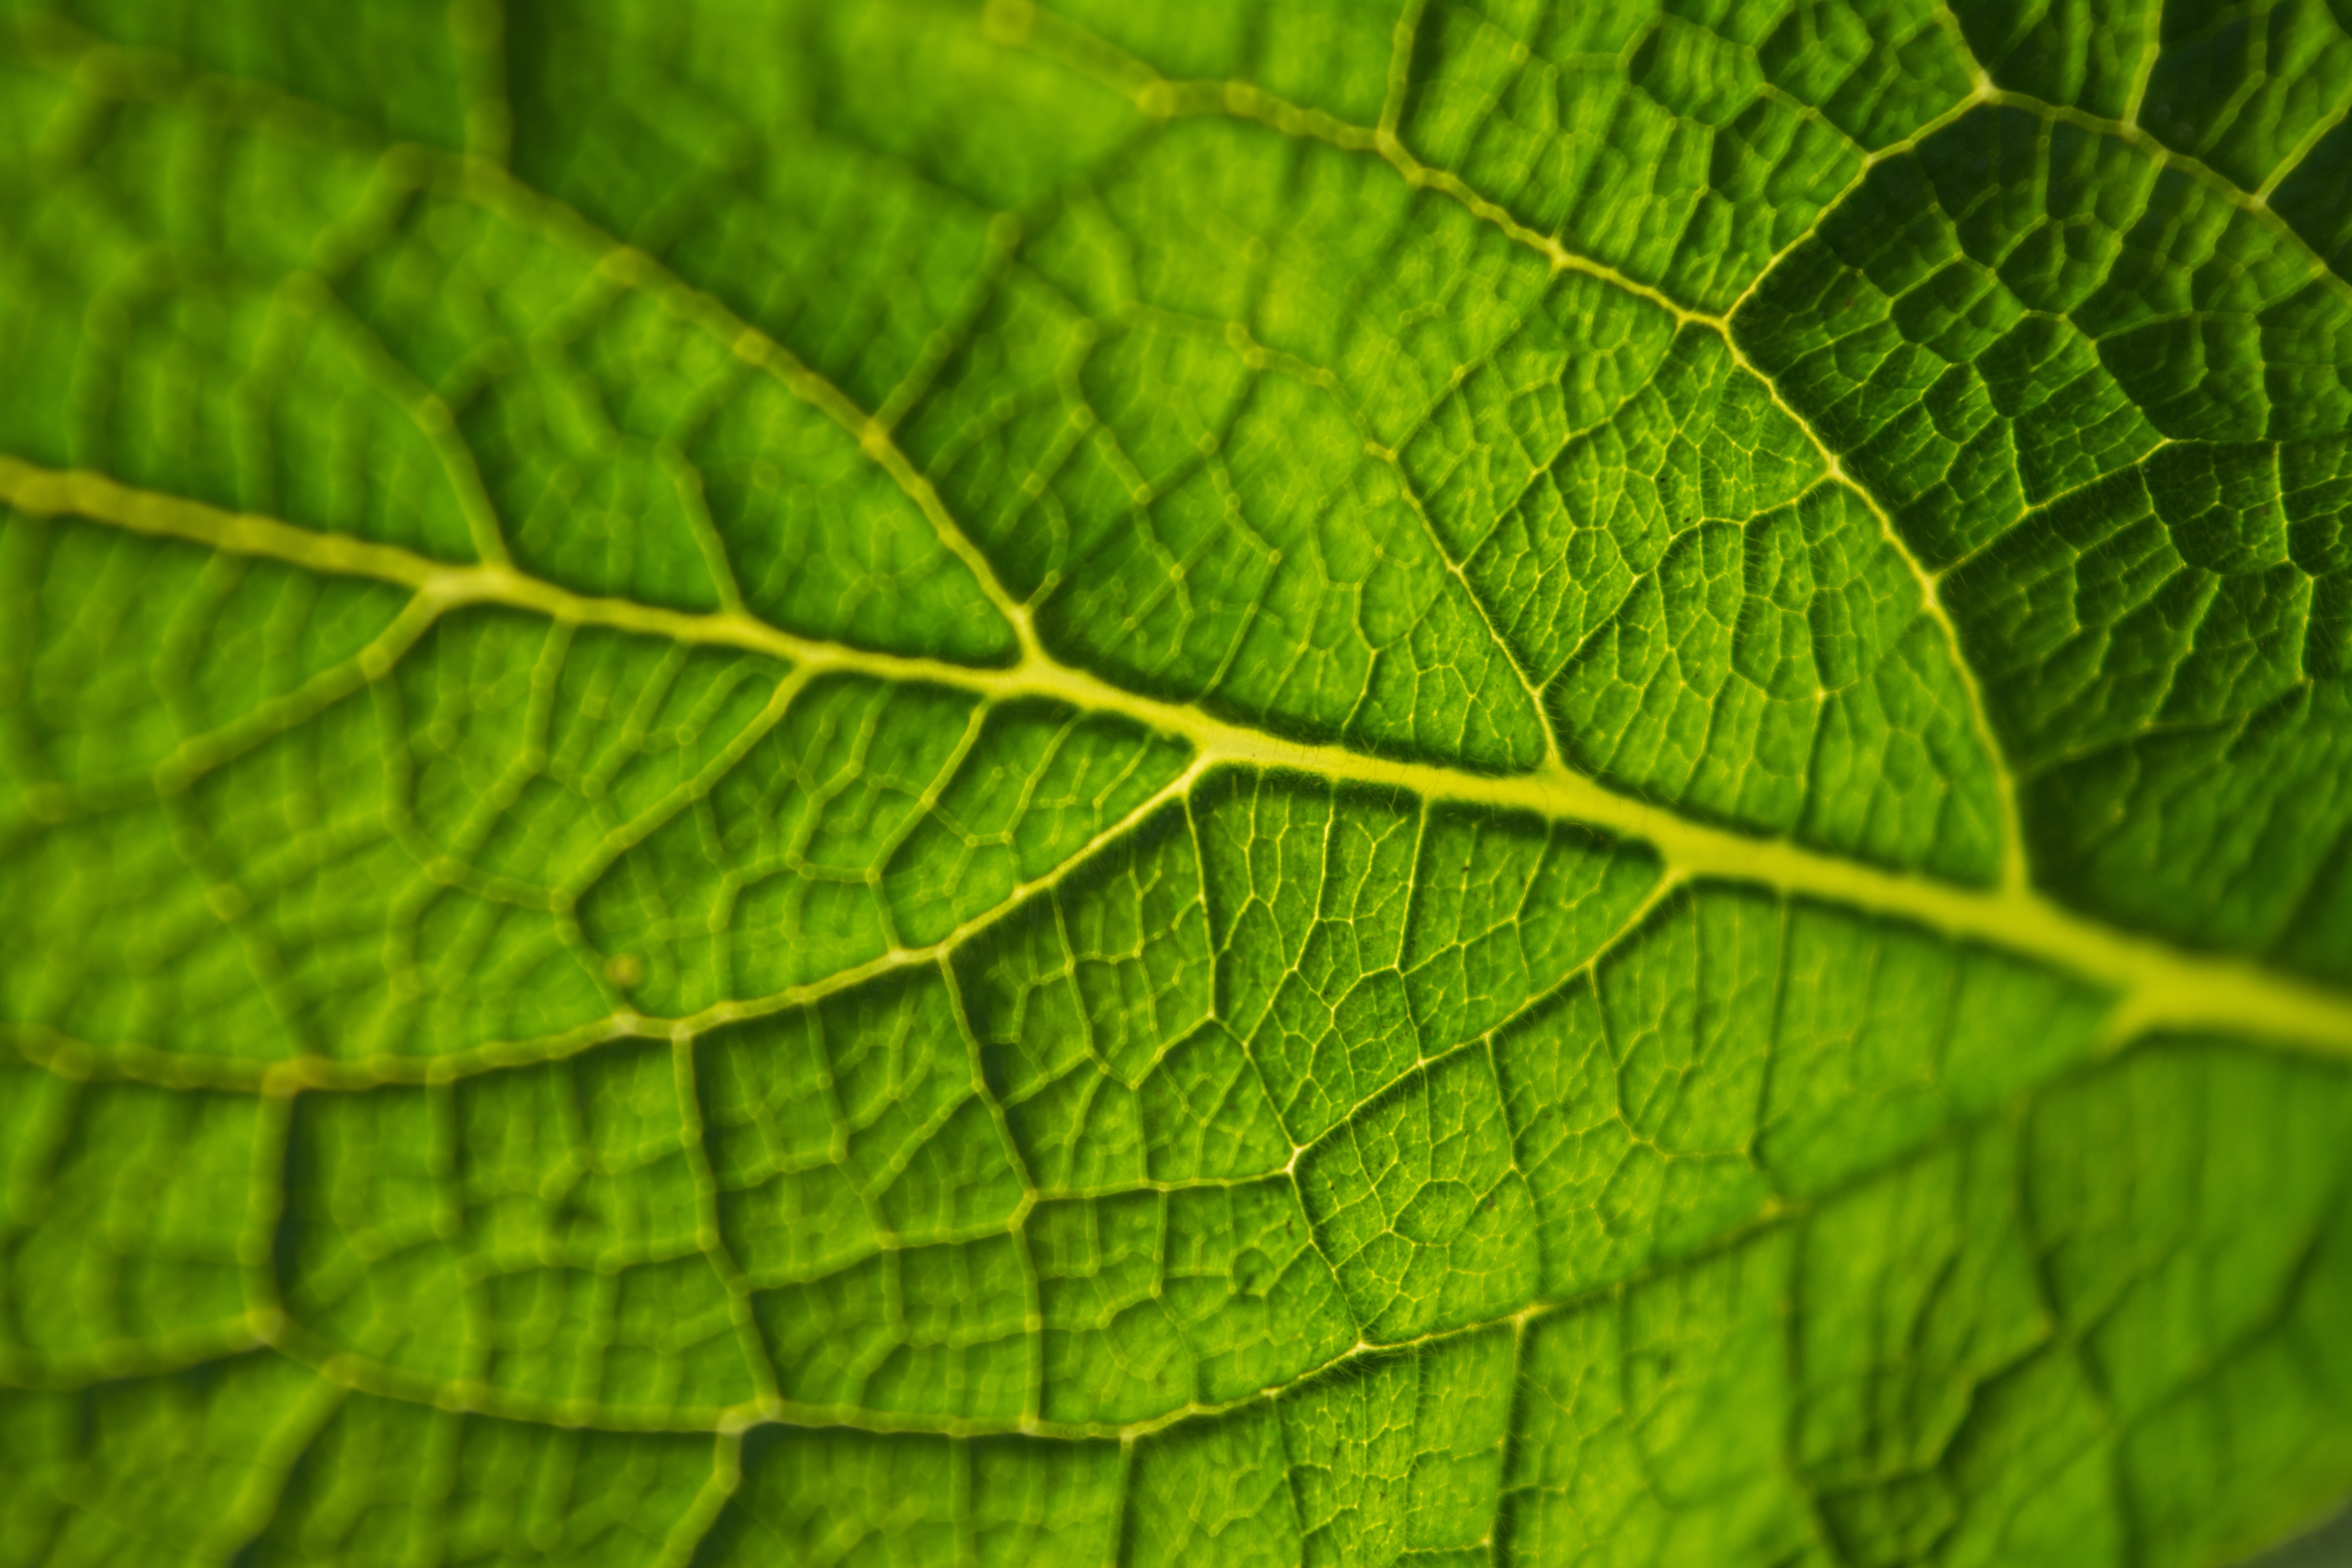
nature, plant, field, texture, leaf, flower, green, herb, macro, biology, grow, soil, botany, flora, macro photography, annual plant, plant stem